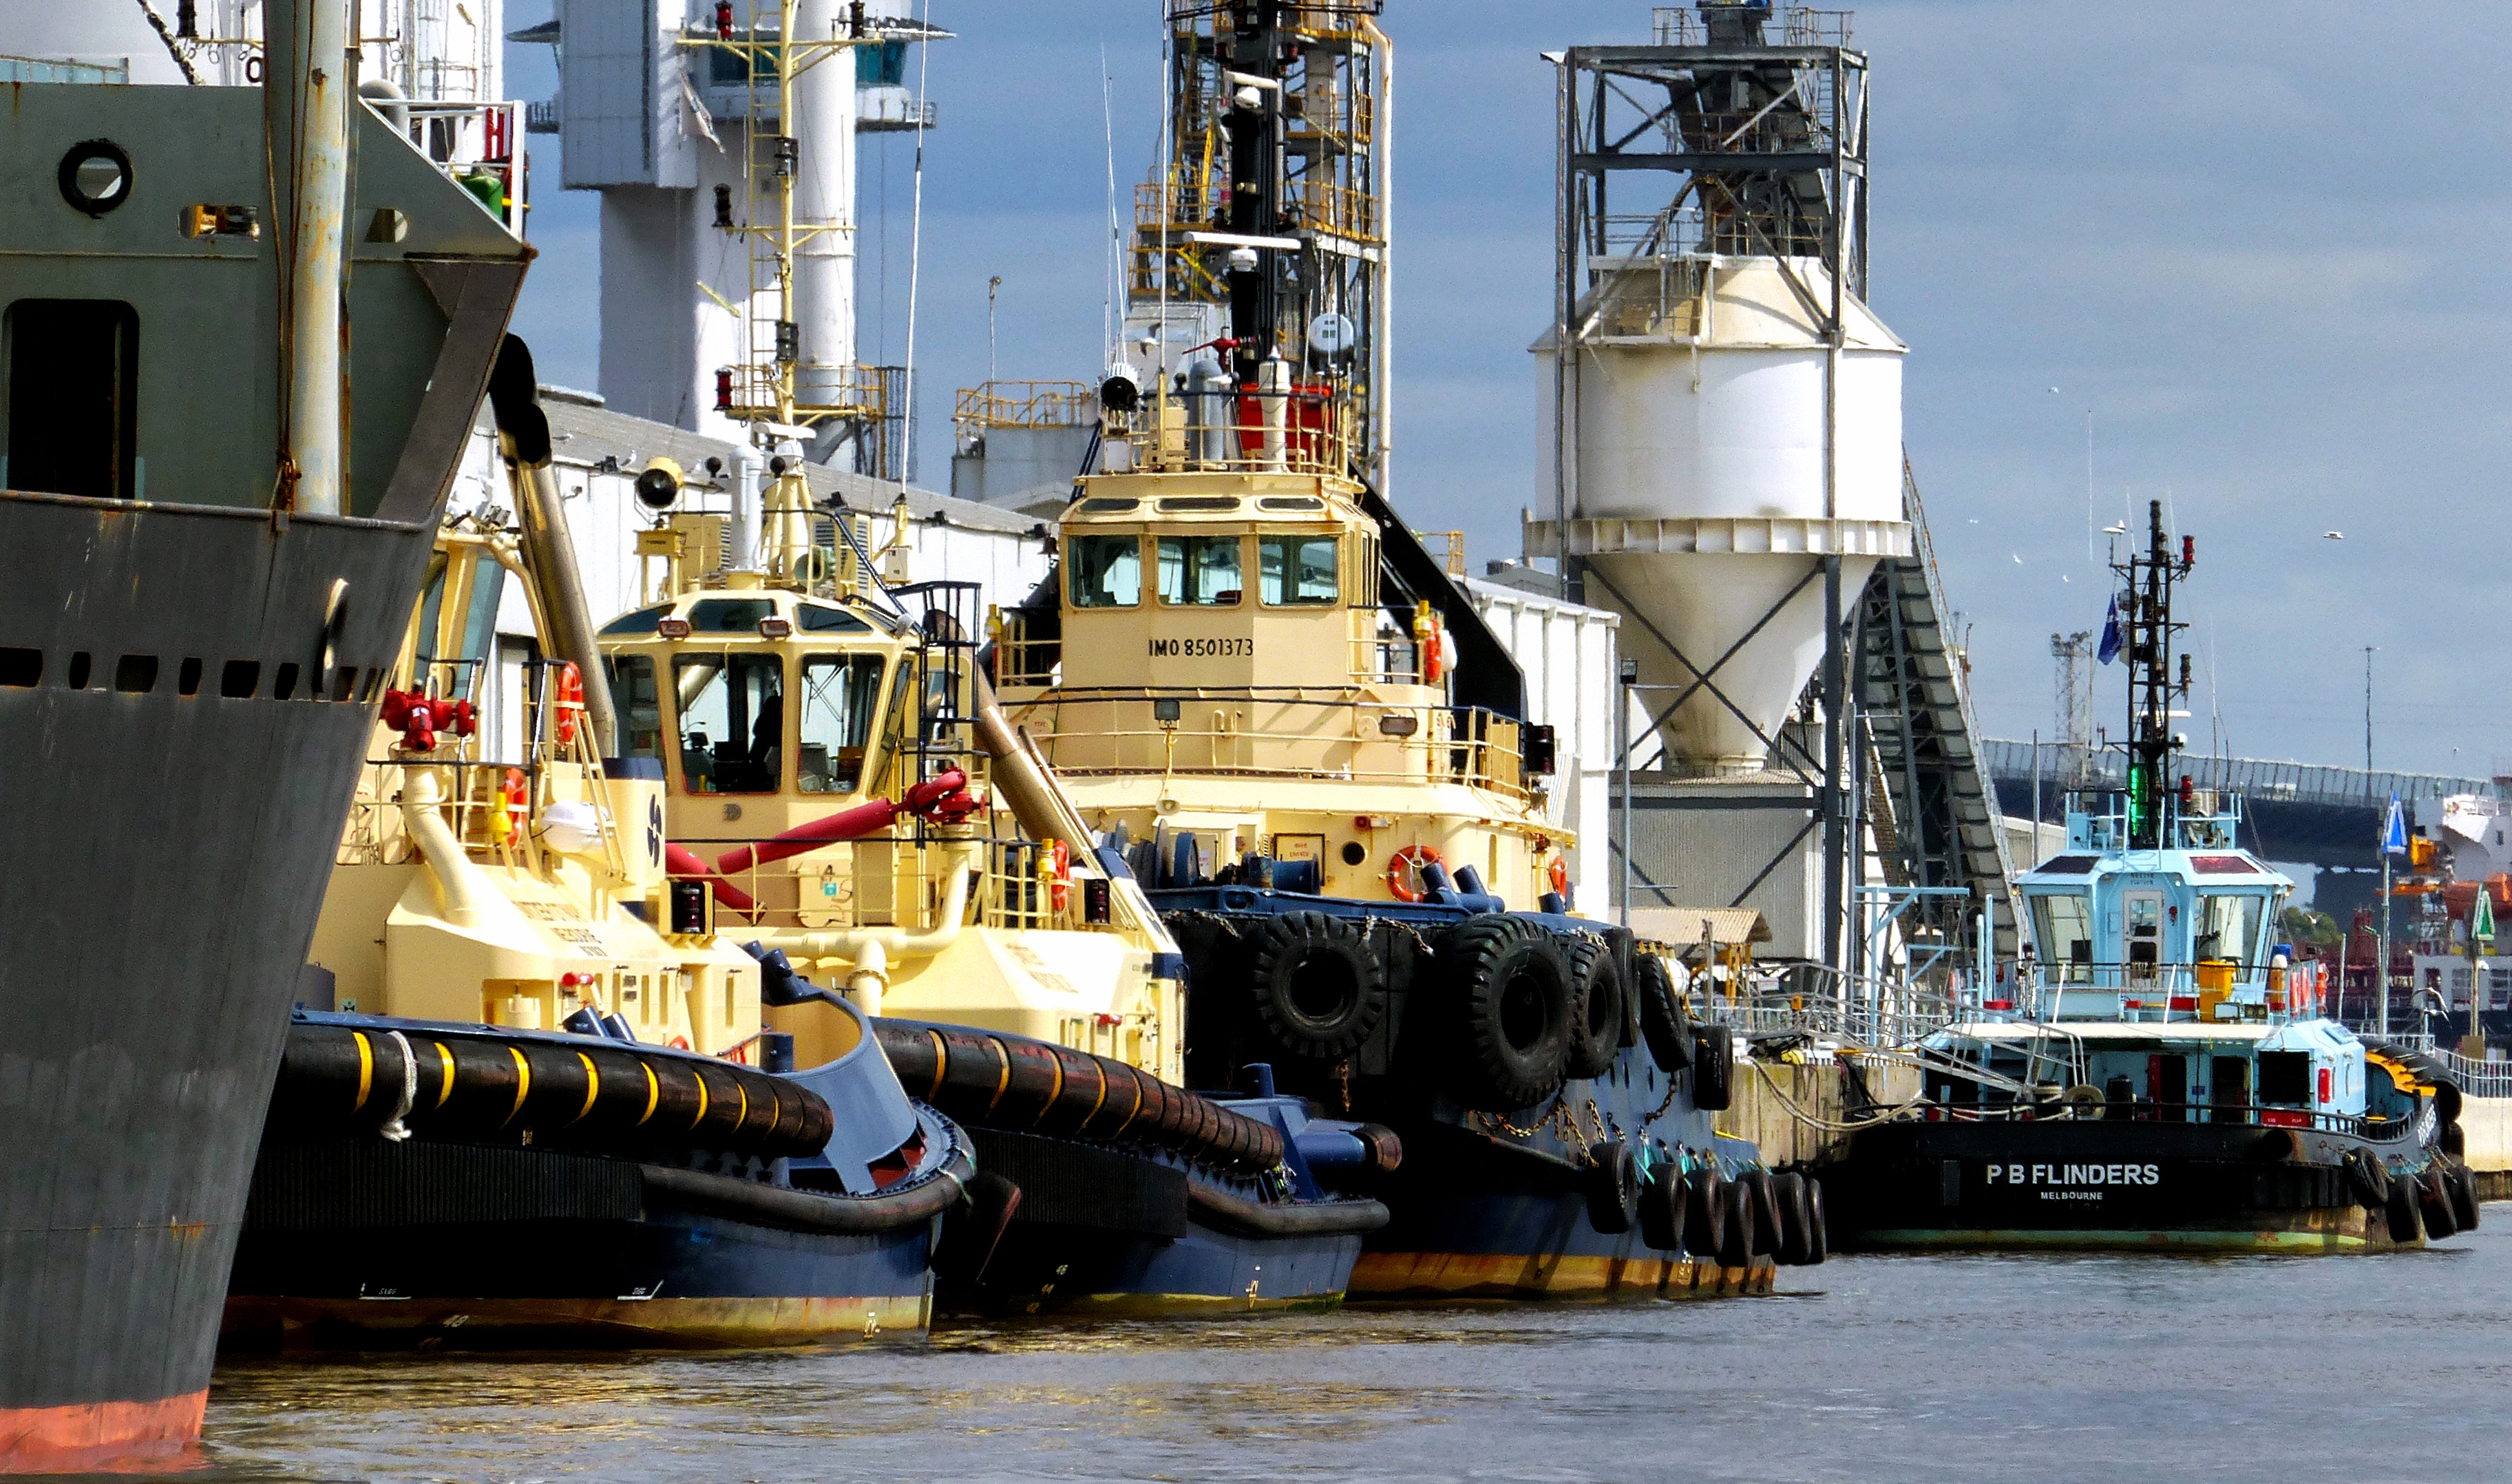
sea, boat, ship, vehicle, harbor, port, waterway, publicdomain, infrastructure, tugboat, watercraft, fishing vessel, freight transport